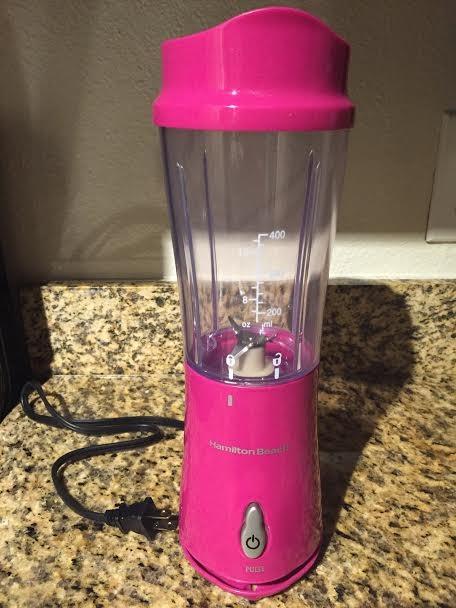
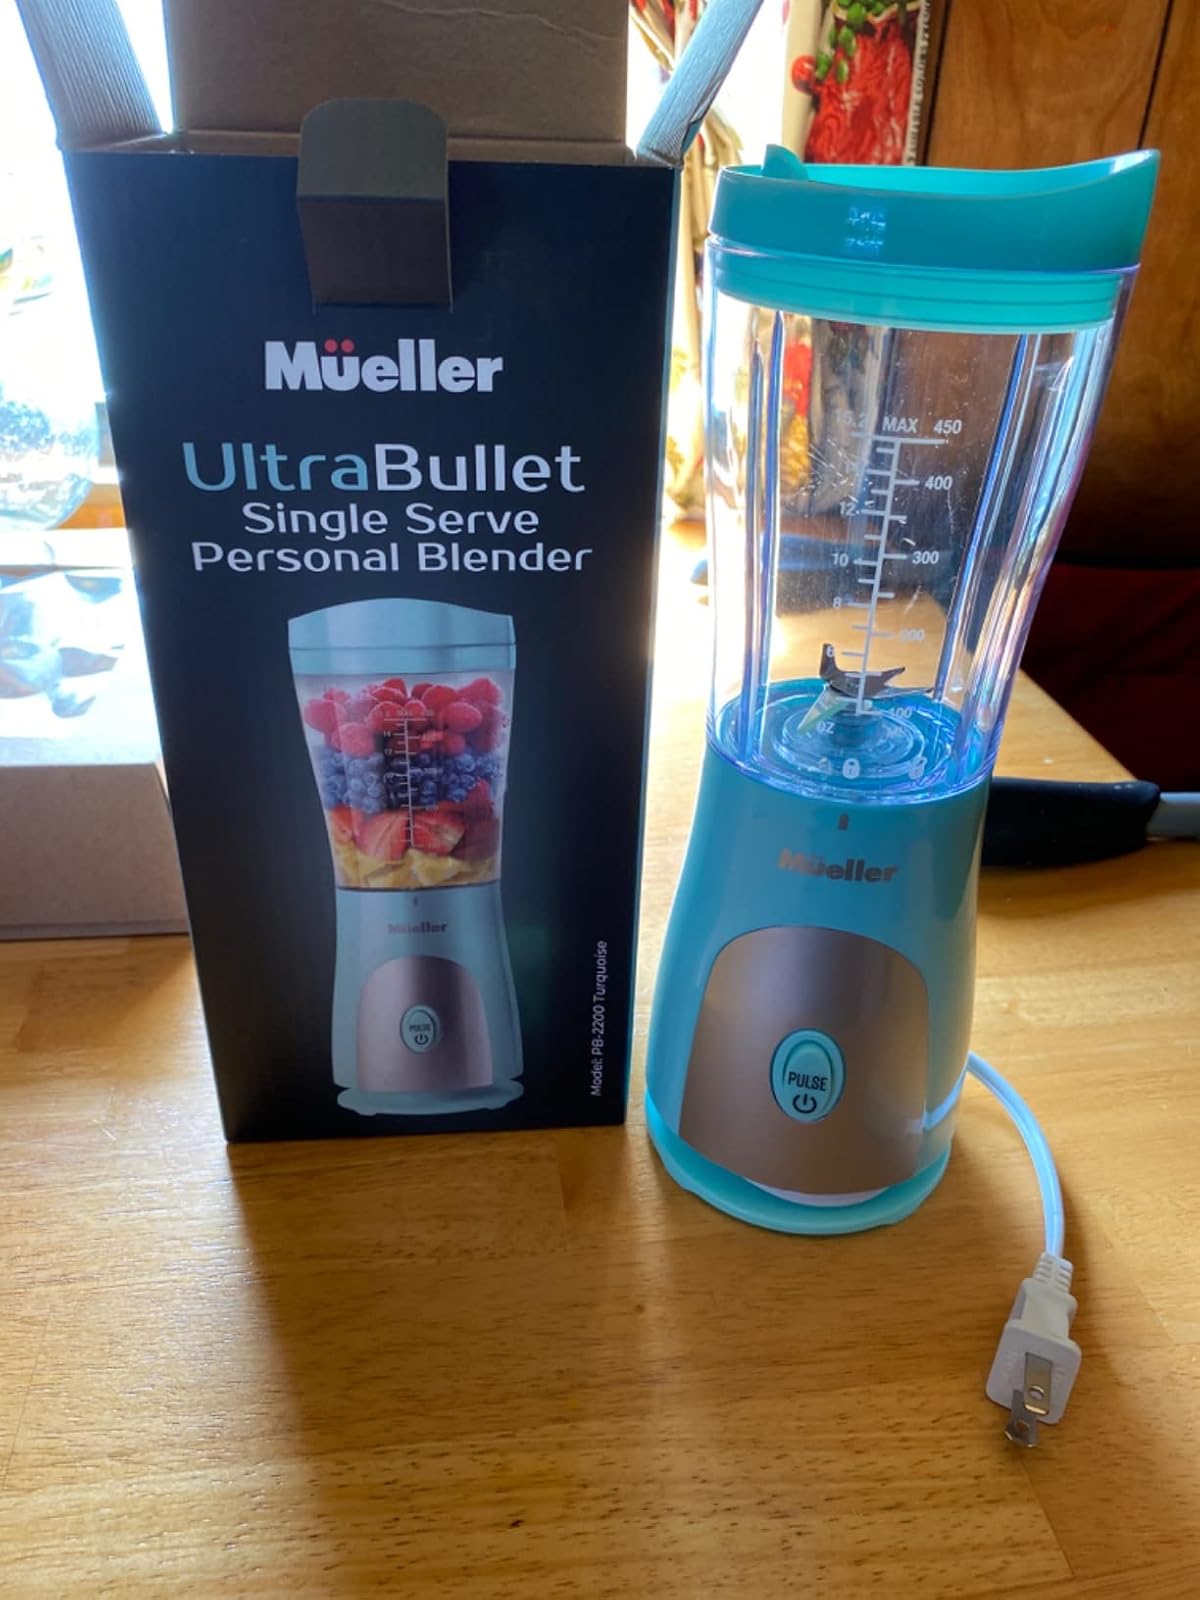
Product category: items_blender
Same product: no